Réseau AGIR

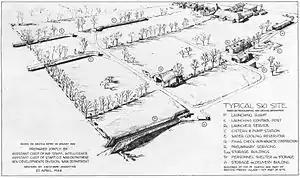

The Réseau AGIR was created by Michel Hollard in 1941. The espionage network had no contact with other French resistance groups and reported directly to the British Secret Intelligence Service (S.I.S.).